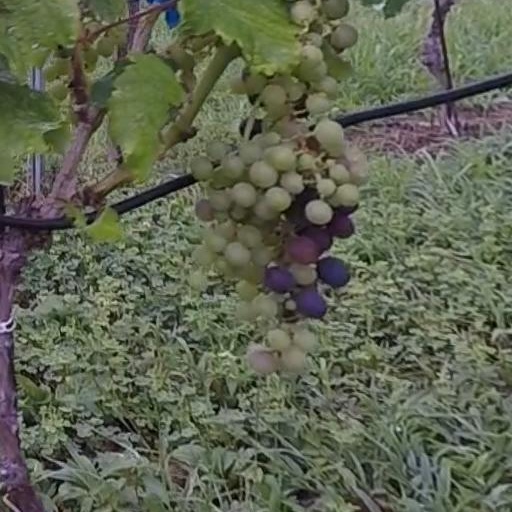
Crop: grape